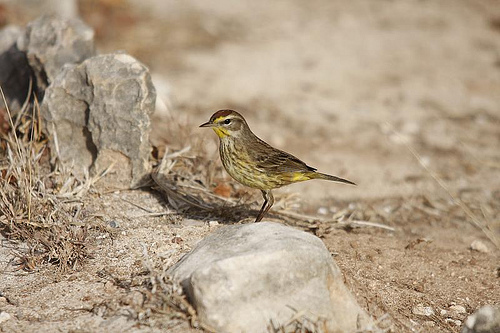
the bird has a skinny tarsus and brown crown that is small.
a tiny ash colored bird with spots and hints of yellowa small brown bird with a yellow superciliary and throat and a speckled breast.
this is a tiny brown and yellow bird with a short, pointed beak and black eyes.
petite bird with a brown back and yellow chest and belly with a bit of brown mixed into the yellow.
this bird has wings that are brown and has yellow eyes
this little bird is mostly brown but has some yellow on its belly.
this bird has a yellow and brown streaked belly with a dark brown wingbar
this particular bird has a belly that is yellow and gray
this bird is mostly brown with yellow around its vent and throat, with a straight brown beak.
Species: Palm Warbler